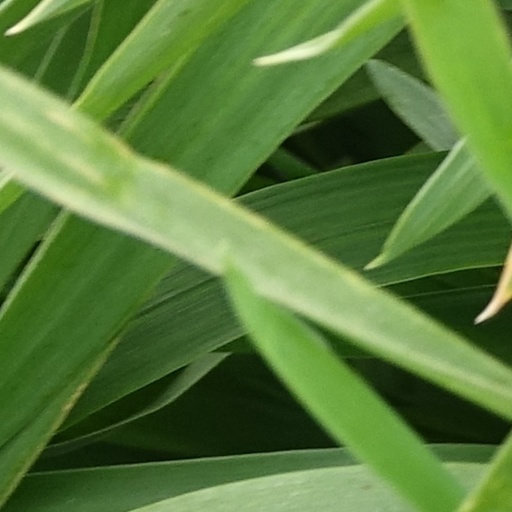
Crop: wheat